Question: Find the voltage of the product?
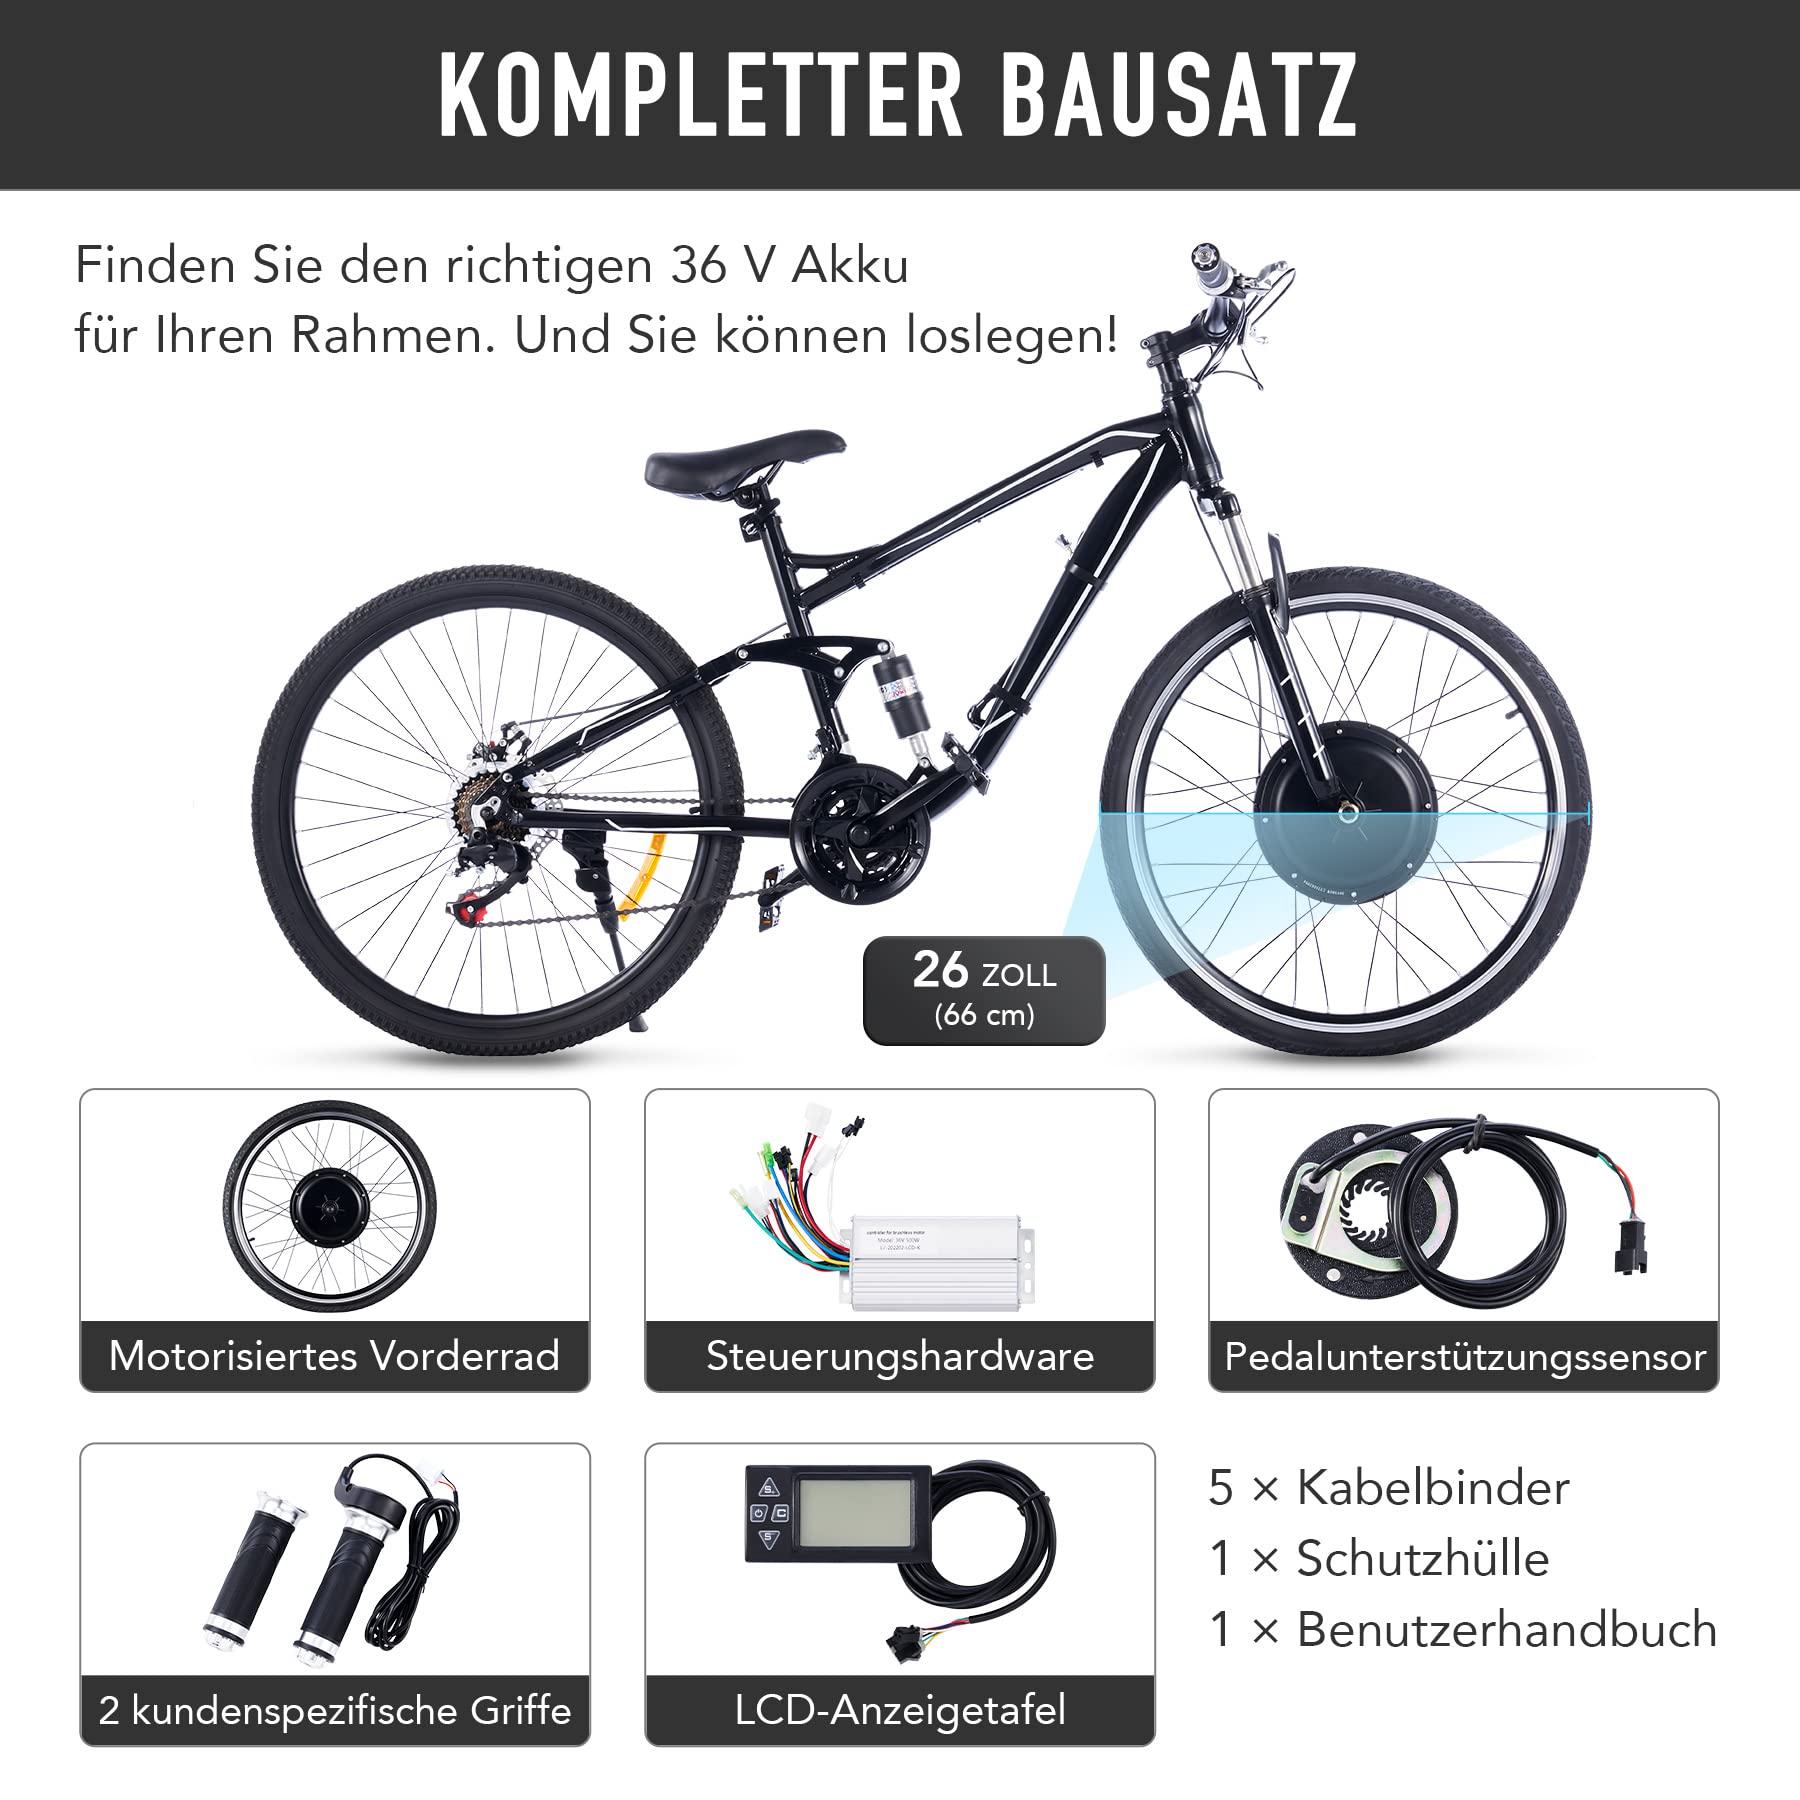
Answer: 36.0 volt